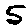
Label: 5